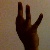
The image shows a hand gesture representing the number 9 in Indian Sign Language.